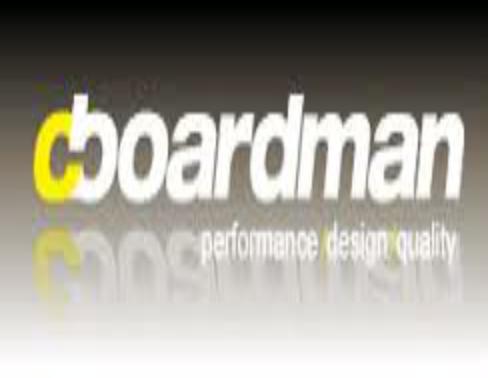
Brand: boardman bikes
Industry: Transportation